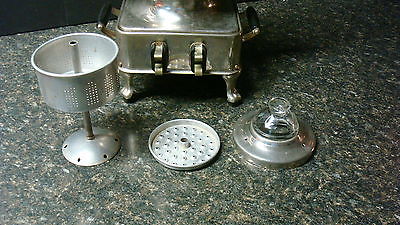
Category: toaster